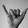
ASL letter: Y